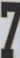
Number: 7